Advanced Video Coding

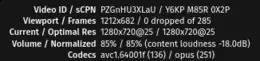
A YouTube video statistics with AVC (H.264) video codec and Opus audio format

In 2009, the HTML5 working group was split between supporters of Ogg Theora, a free video format which is thought to be unencumbered by patents, and H.264, which contains patented technology. As late as July 2009, Google and Apple were said to support H.264, while Mozilla and Opera support Ogg Theora (now Google, Mozilla and Opera all support Theora and WebM with VP8). Microsoft, with the release of Internet Explorer 9, has added support for HTML 5 video encoded using H.264. At the Gartner Symposium/ITXpo in November 2010, Microsoft CEO Steve Ballmer answered the question "HTML 5 or Silverlight?" by saying "If you want to do something that is universal, there is no question the world is going HTML5." In January 2011, Google announced that they were pulling support for H.264 from their Chrome browser and supporting both Theora and WebM/VP8 to use only open formats.